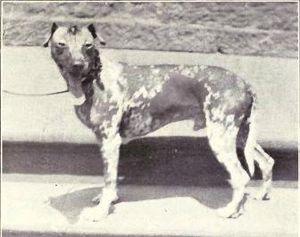
Le xoloitzcuintle, en abrégé xolo, aussi appelé chien nu mexicain ou chien nu du Mexique, est une race de chien très ancienne et rare, originaire du Mexique. Il est nu, à l'exception de quelques poils sur le front et la nuque.